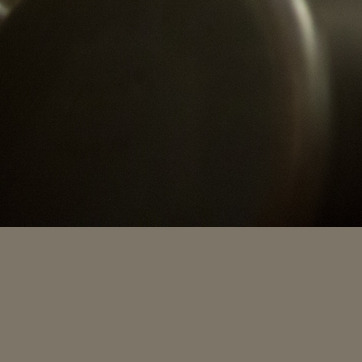
Material: metal